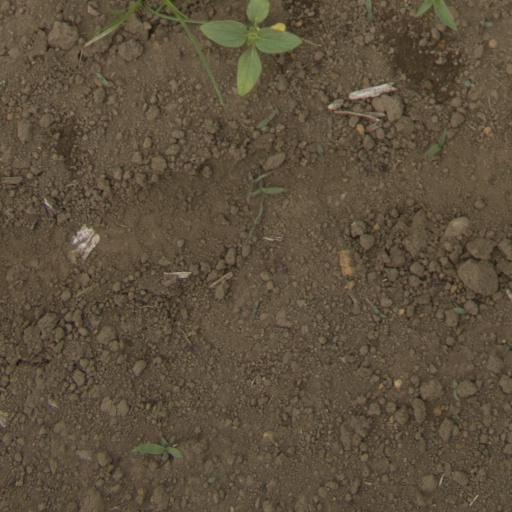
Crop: Jerusalem artichoke